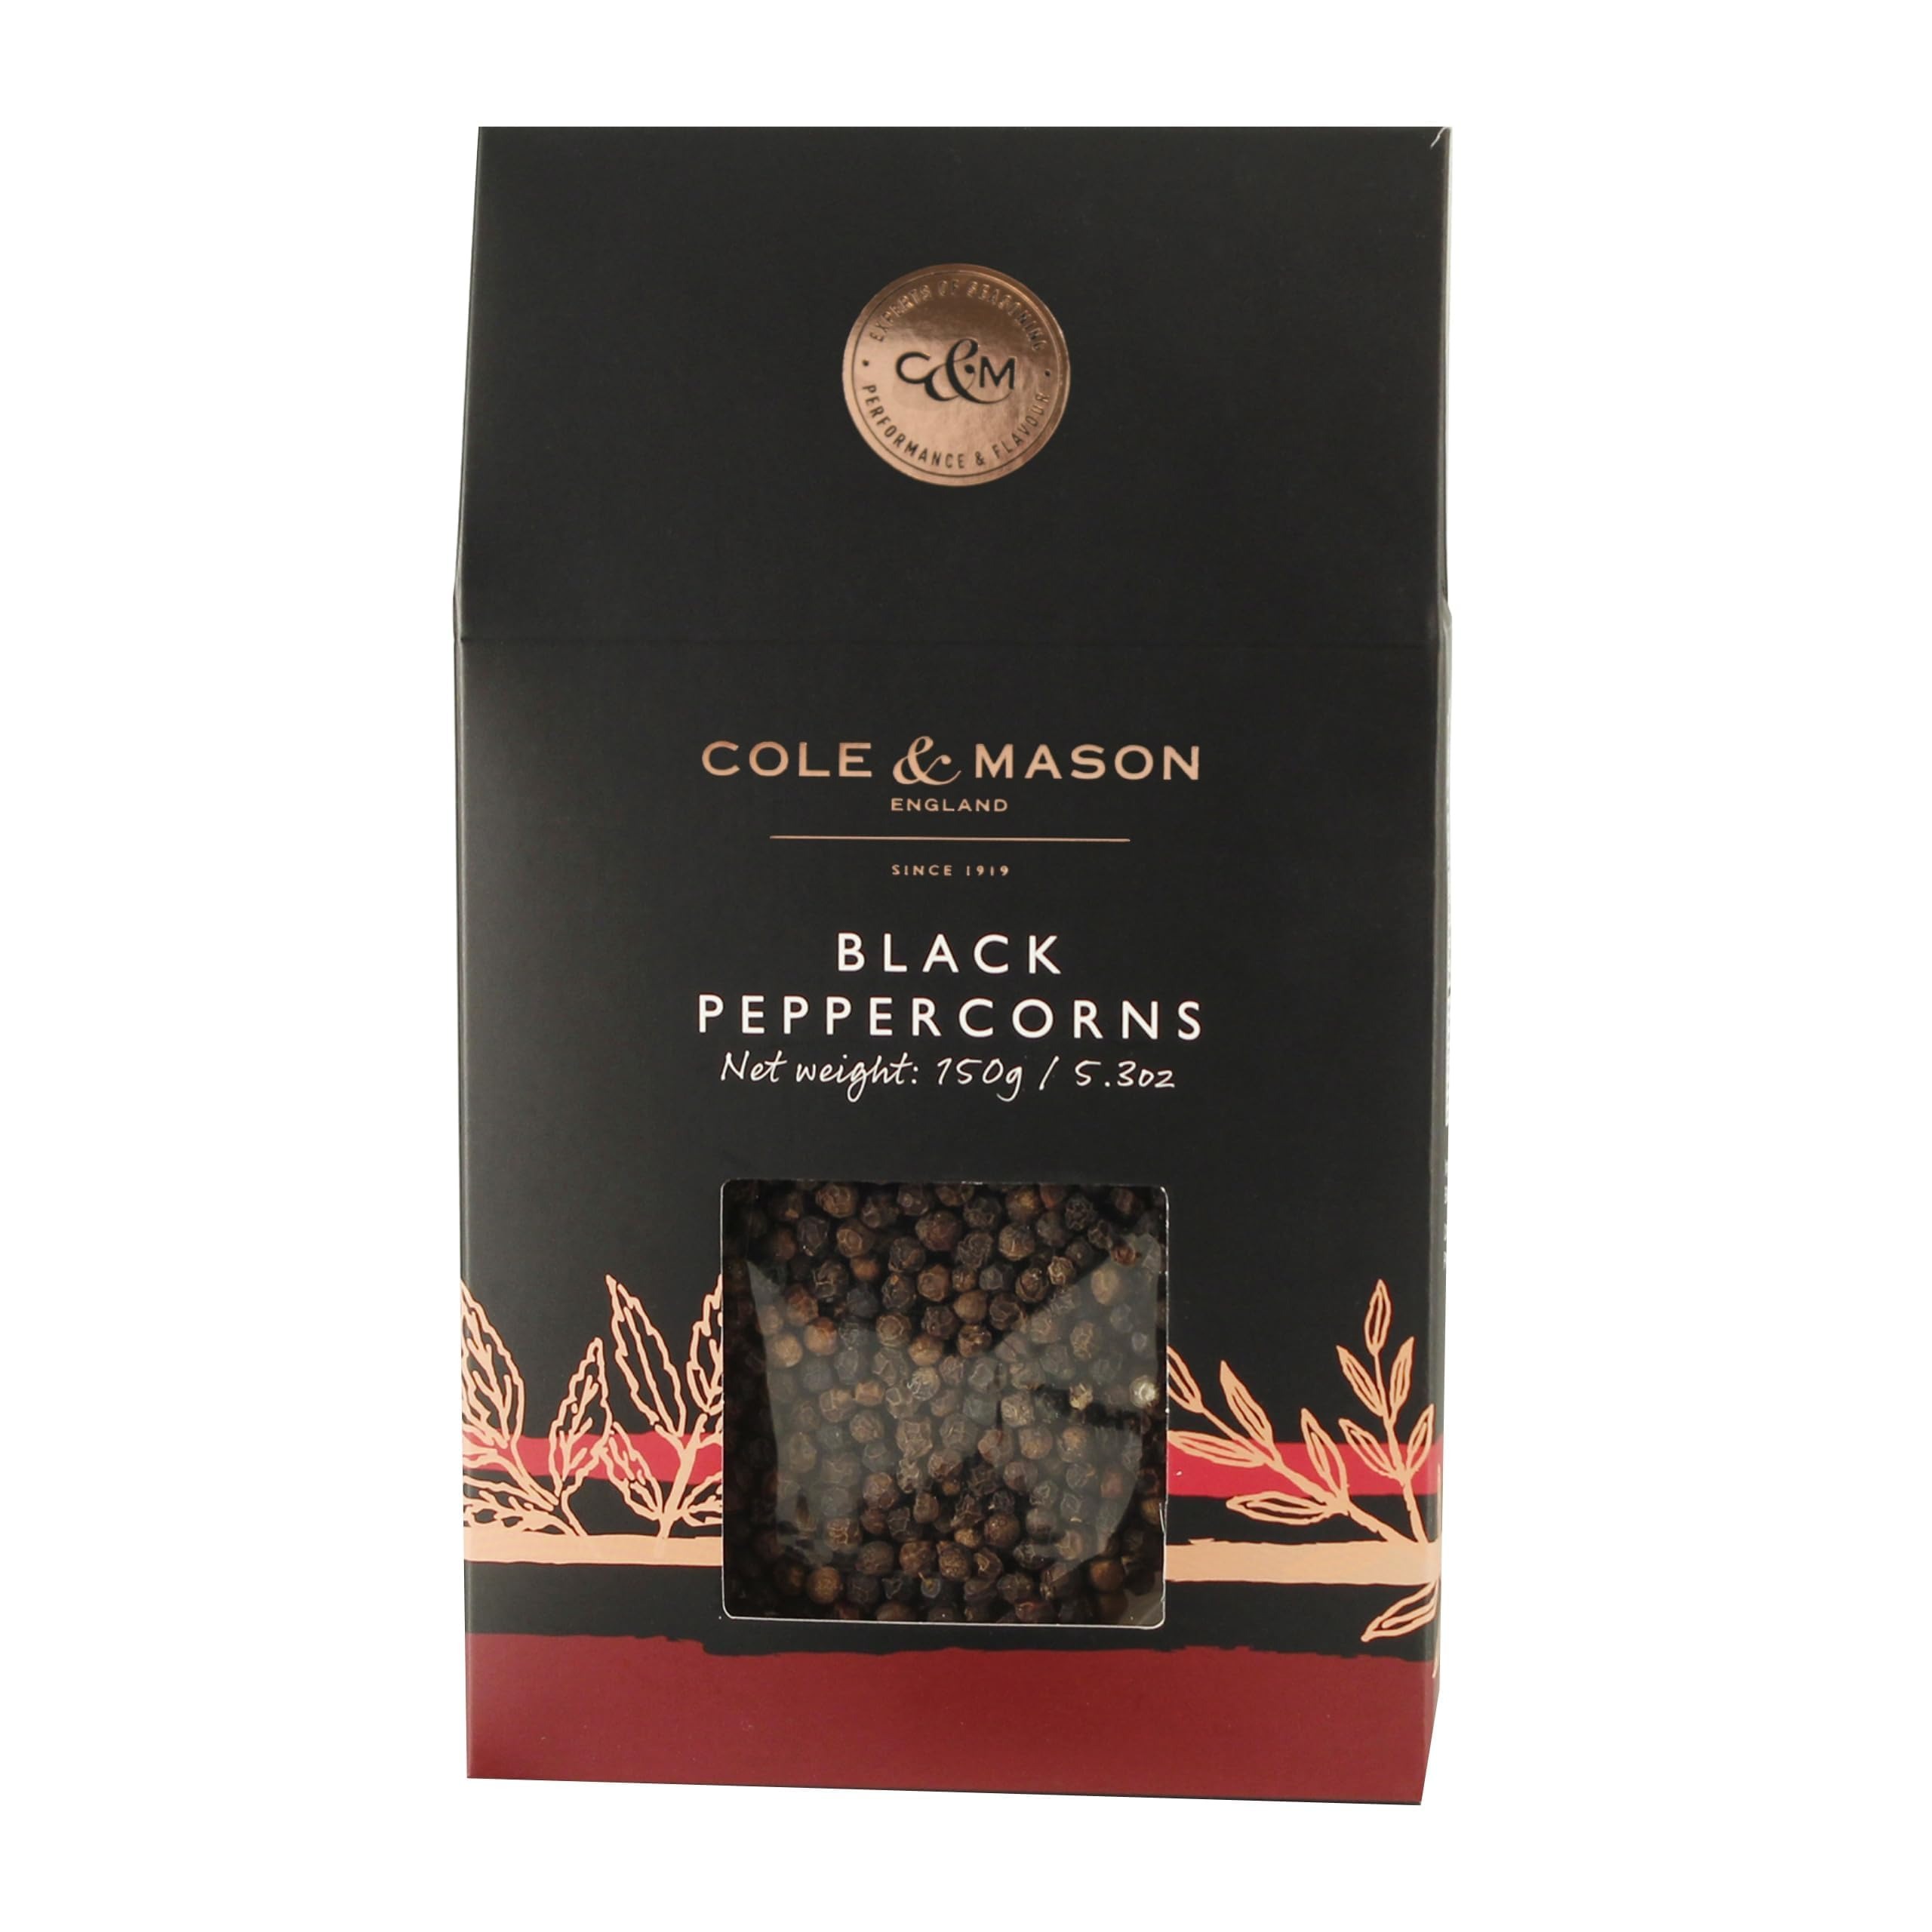
Item Name: Cole & Mason Gourmet Spice Refill Box - Pairs Well with Chicken, Beef, Pork & More - Peppercorn Refill for Pepper Mill Grinder - Black Pepper 5.3 Oz Box
Bullet Point 1: Refill Boxes for Salt & Pepper: Refill your salt and pepper mill grinders with these refill boxes of salt and peppercorns
Bullet Point 2: Salt Refill: Refill our salt mills for an elegant look and pair the pink salt with your favorite home-made meals and recipes; the sea salt also pairs perfectly with chocolate, vegetables and seafood
Bullet Point 3: Peppercorn Refill: The black peppercorn offers a full, aromatic flavor to any of your seafood, omelet, hamburger and soup dishes; refill our pepper mill grinders for a sophisticated kitchen
Bullet Point 4: Cole & Mason Salt and Pepper Mill Refill: For best results, refill your salt and pepper mill grinders before the Use By Date on the side of the jars
Bullet Point 5: Seasoning & Spice Tools: Cole & Mason continues to place seasoning at the heart of the kitchen
Value: 5.3
Unit: Ounce

Price: 31